Uga (Lanzarote)

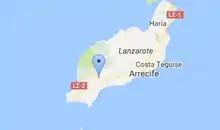
Uga on a map.

Uga (pronounced ew-gah) is a small wine-producing village in Yaiza municipality in the province of Las Palmas, southern Lanzarote, off the coast of Africa. its population is 998, and nearby cities include Puerto del Carmen, Tías, and Playa Blanca. The closest airport is Lanzarote's official airport, also known as Arrecife airport.